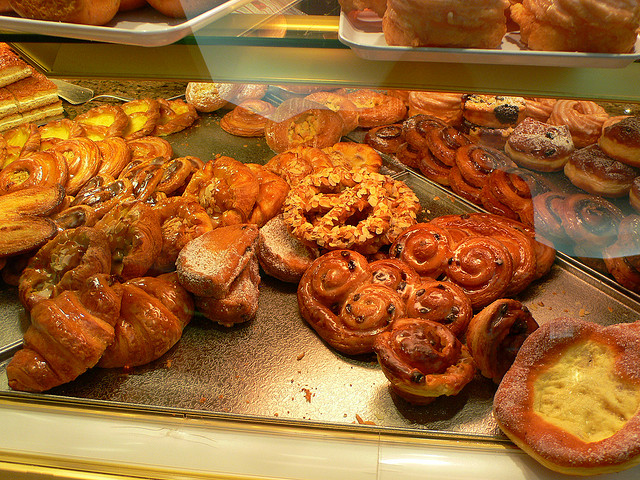
user: Given an image and a question. Answer the question in a short answer. Question: Do you see breads or vegetables in this picture? Short Answer:
assistant: bread